Drop attack

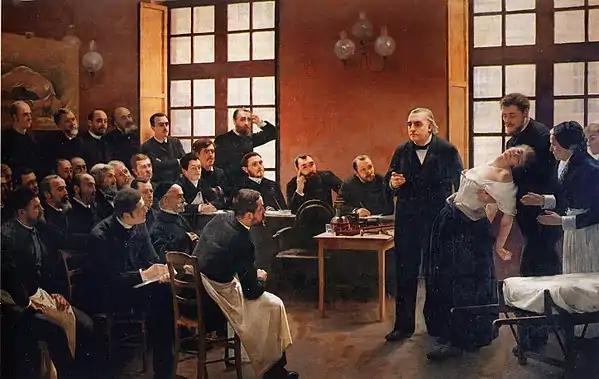
Depiction of a drop attack.

A drop attack is a sudden fall without loss of consciousness. Drop attacks stem from diverse mechanisms, including orthopedic causes (for example, leg weakness and knee instability), hemodynamic causes (for example, transient vertebrobasilar insufficiency, a type of interruption of blood flow to the brain), and neurologic causes (such as epileptic seizures or unstable vestibular function), among other reasons. Those affected typically experience abrupt leg weakness, sometimes after sudden movement of the head. The weakness may persist for hours.